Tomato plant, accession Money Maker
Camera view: horizontal (90 deg, fisheye); turntable rotation: 60 degrees
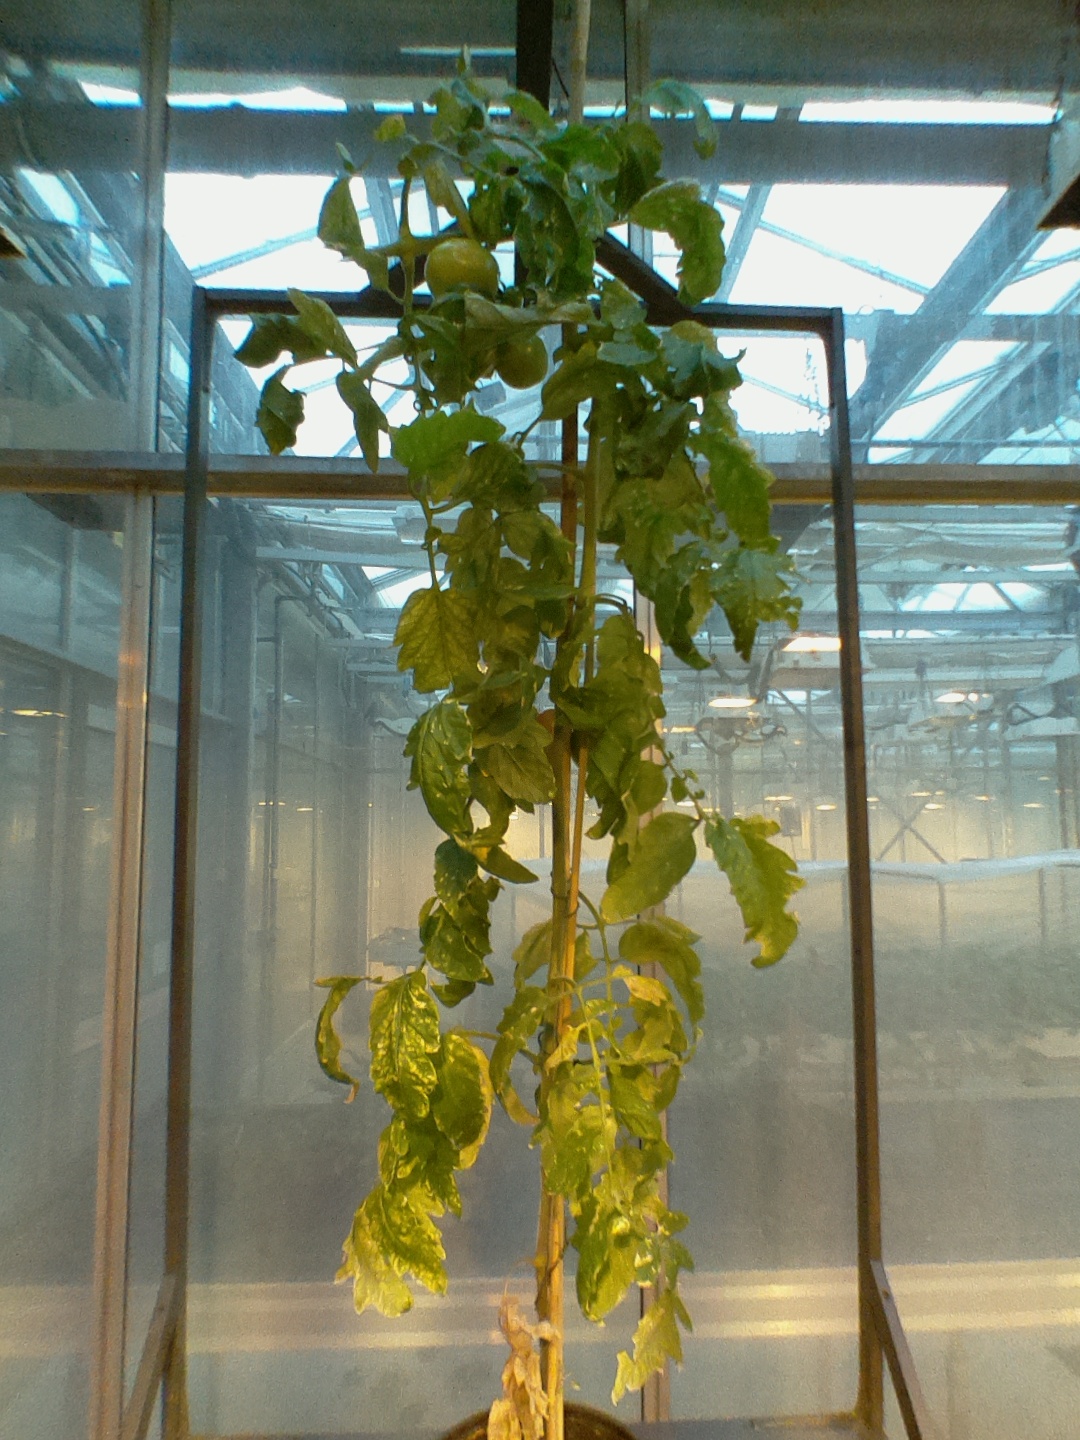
BBCH growth stage 80: fruits start showing typical ripe color (orange -> red)